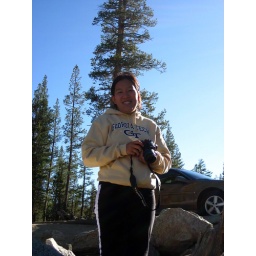
jennifer against blue sky